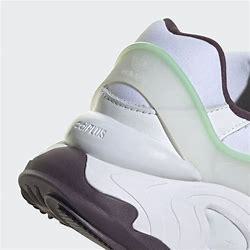
Brand: Adidas
Model: Oznova